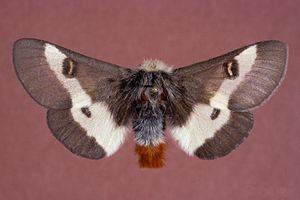
Le genre Hemileuca regroupe des papillons appartenant à la famille des Saturniidae.